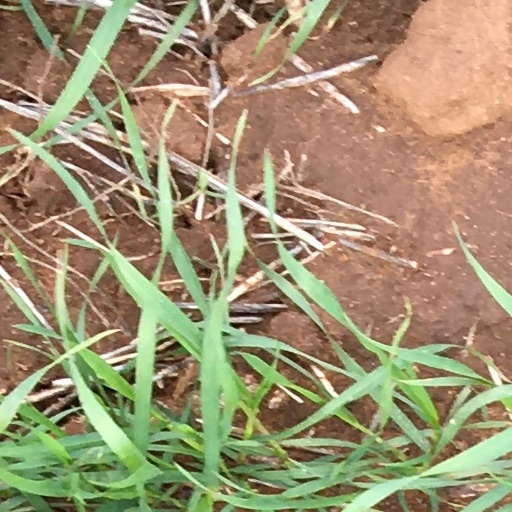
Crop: wheat